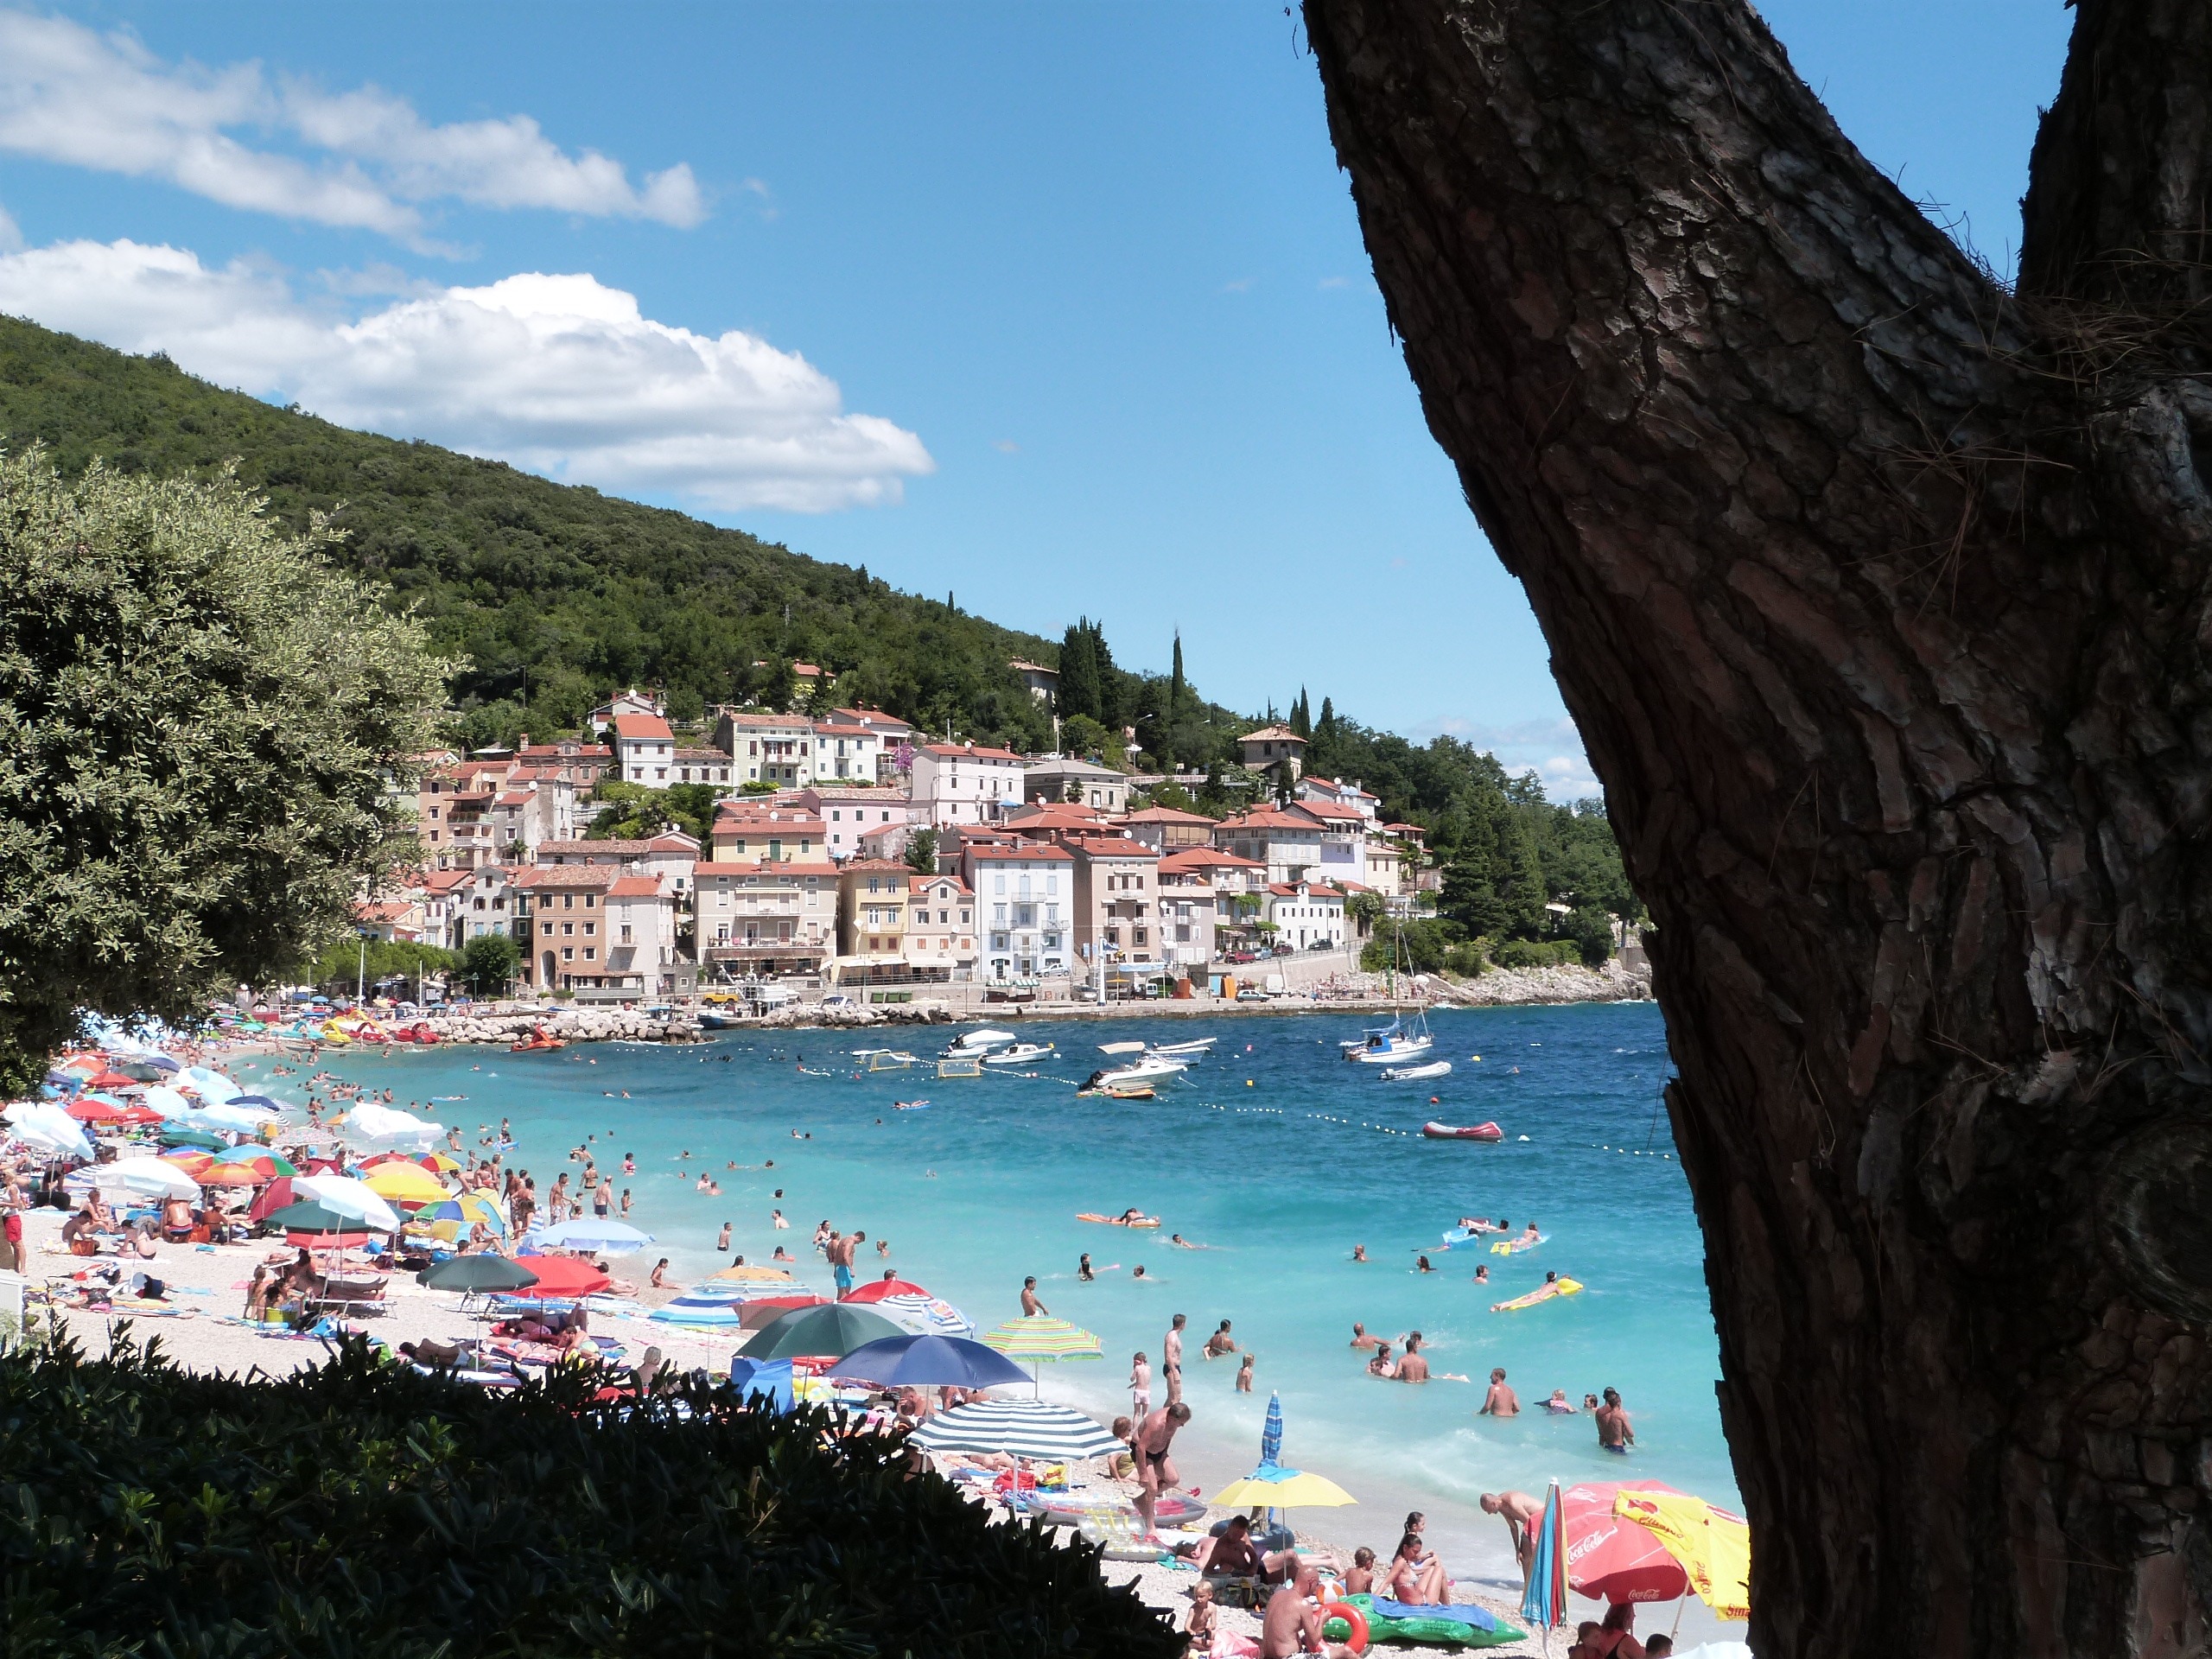
beach, landscape, sea, coast, tree, water, outdoor, ocean, mountain, people, plant, sky, hill, shore, city, vacation, spring, relax, paradise, seascape, holiday, bay, blue, tourism, leisure, body of water, clouds, fun, relaxation, resort, tourists, houses, boats, parasol, bathing, frolic, tourist place